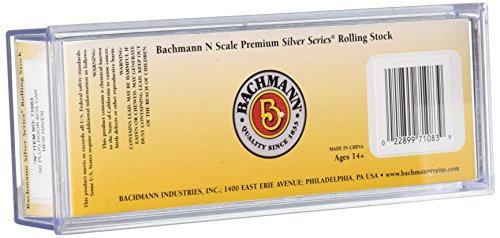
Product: Bachmann Industries New Haven 50' Plug Door Box Car
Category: Toys & Games | Hobbies | Trains & Accessories | Train Cars | Freight Cars | Boxcars
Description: Metal wheels, detailed underframe with separate brake rigging.
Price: $18.81
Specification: ProductDimensions:4.2x0.8x1.1inches|ItemWeight:2.4ounces|ShippingWeight:2.4ounces(Viewshippingratesandpolicies)|DomesticShipping:ItemcanbeshippedwithinU.S.|InternationalShipping:ThisitemcanbeshippedtoselectcountriesoutsideoftheU.S.LearnMore|ASIN:B00NUAPPT8|Californiaresidents:ClickhereforProposition65warning|Itemmodelnumber:71083|Manufacturerrecommendedage:14yearsandup